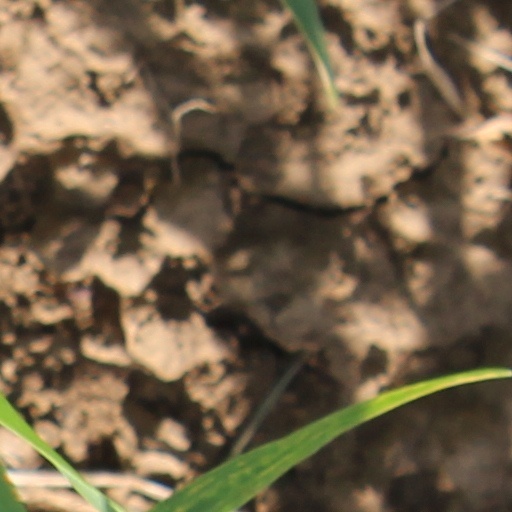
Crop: wheat